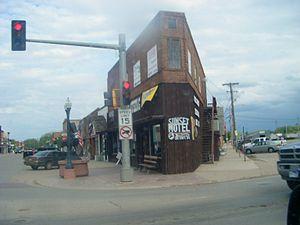
Belle Fourche est une ville de l'État américain de Dakota du Sud, située dans le comté de Butte, dont elle est le siège. Sa population s’élevait à 5 594 habitants lors du recensement de 2010, estimée à 5 553 habitants en 2017.